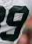
Number: 9